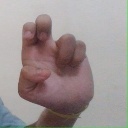
अक्षर: अ